Tharpa Choling Monastery

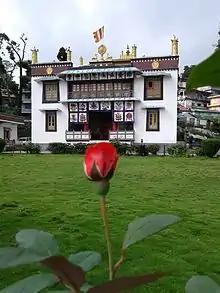
Gaden Tharpa Choling Monastery

Gaden Tharpa Choling Monastery is a Gelugpa monastery situated at the top of Tirpa hills in Kalimpong, India. The monastery was founded by Domo Geshe Rinpoche Ngawang Kalsang in 1912.